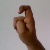
The image shows a hand gesture representing the letter 'X' in Indian Sign Language.